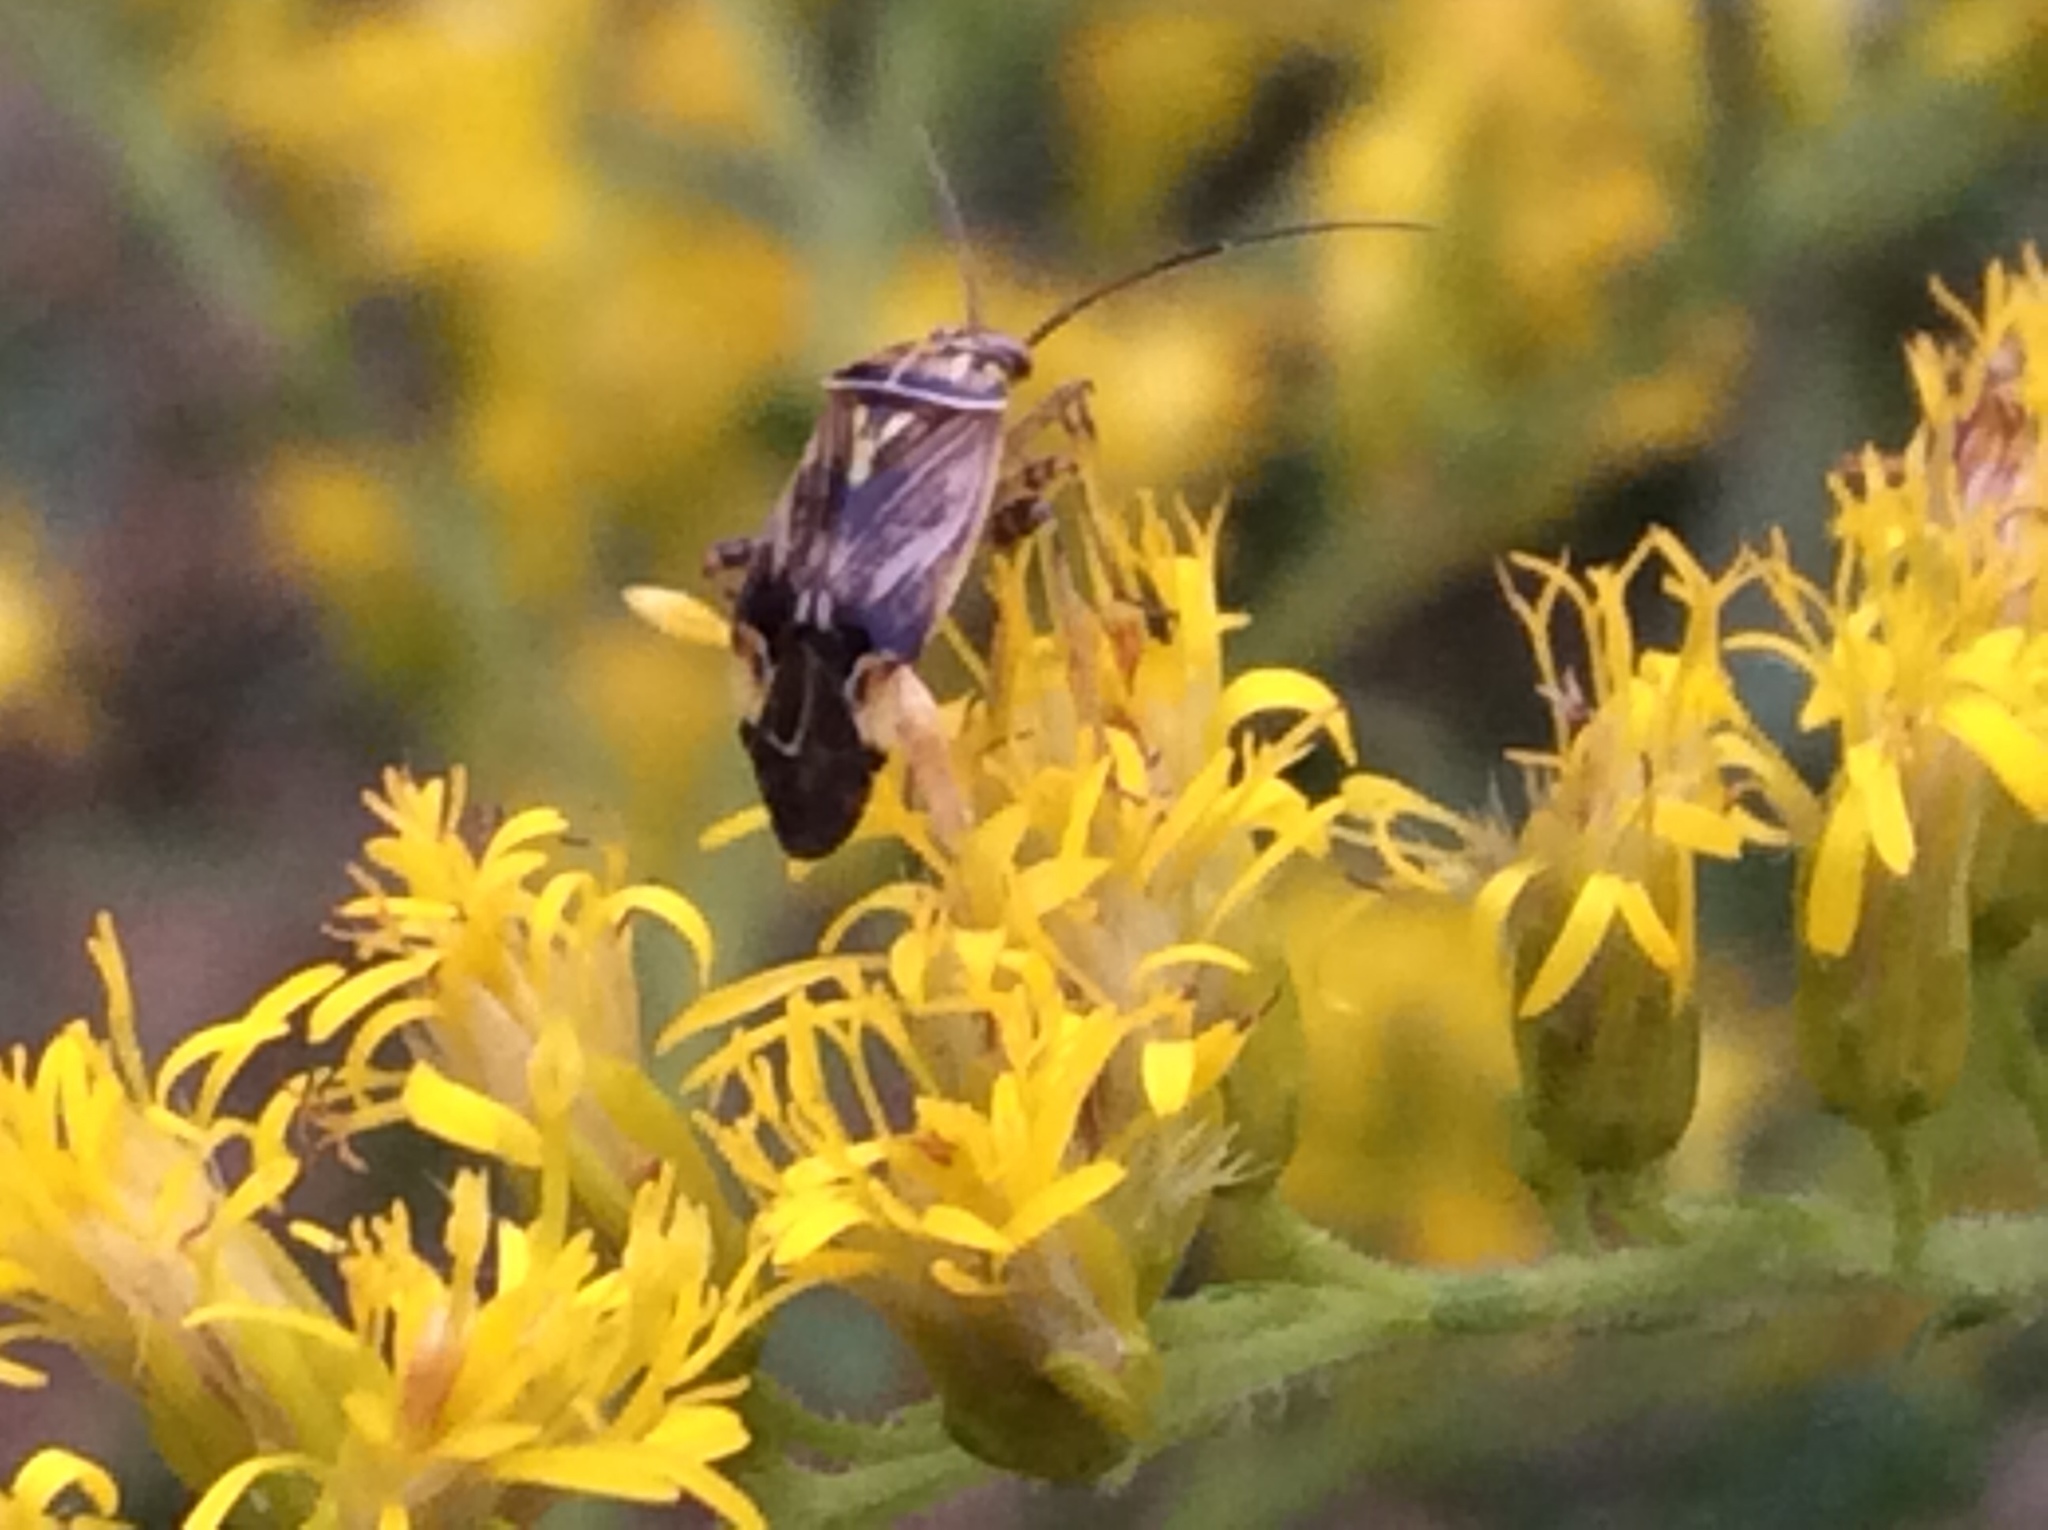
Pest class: lygus_bug